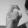
ASL letter: X